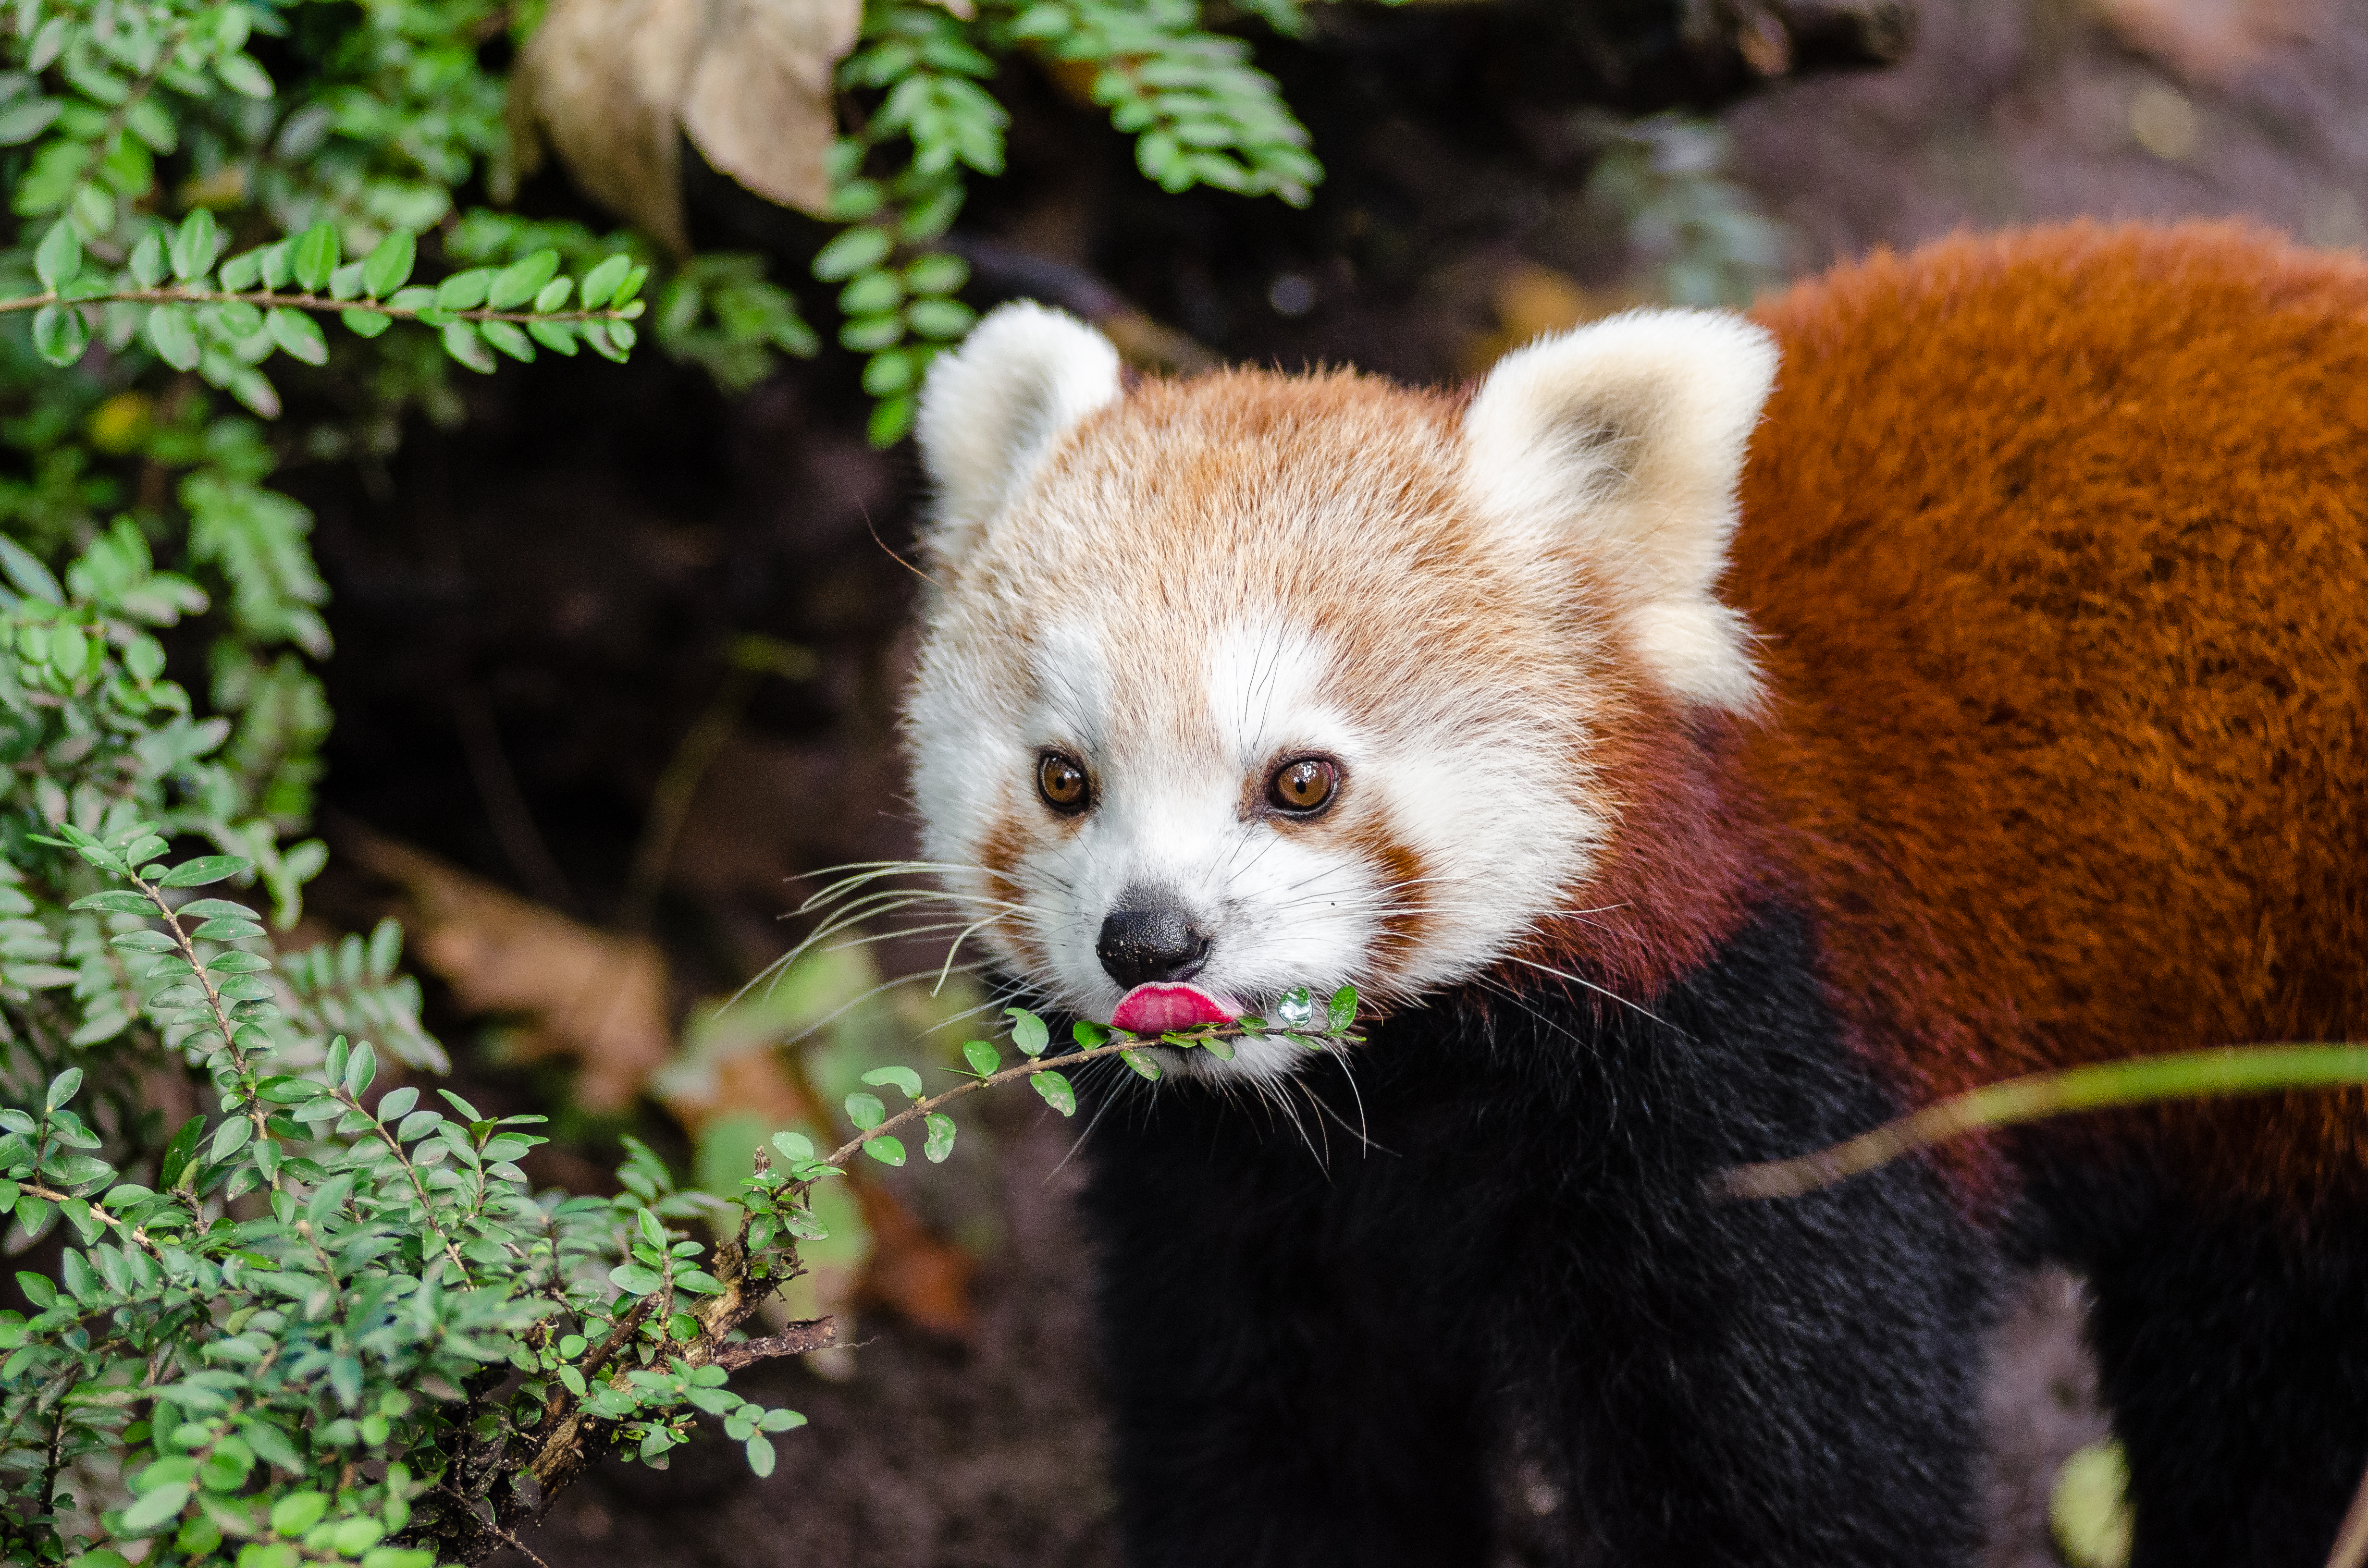
tree, nature, bokeh, vintage, sweet, rain, feet, wet, animal, cute, female, wildlife, zoo, fur, orange, young, green, high, red, foot, mammal, nikon, fauna, red panda, panda, 2015, face, nose, paw, tail, animals, ears, endangered, vertebrate, germany, deutschland, natur, paws, tier, iso, fell, regen, gesicht, baum, adorable, bamboo, d7000, roter, kleiner, niedlich, sues, suess, species, bedrohte, tierart, tierpark, weiblich, jungtier, jung, ohren, schwanz, nase, bedroht, ailurus, fulgens, mozilla, firefox, moist, feucht, gr n, s s